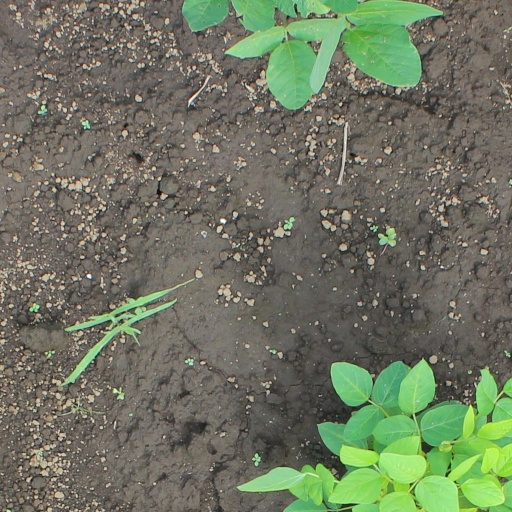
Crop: soybean